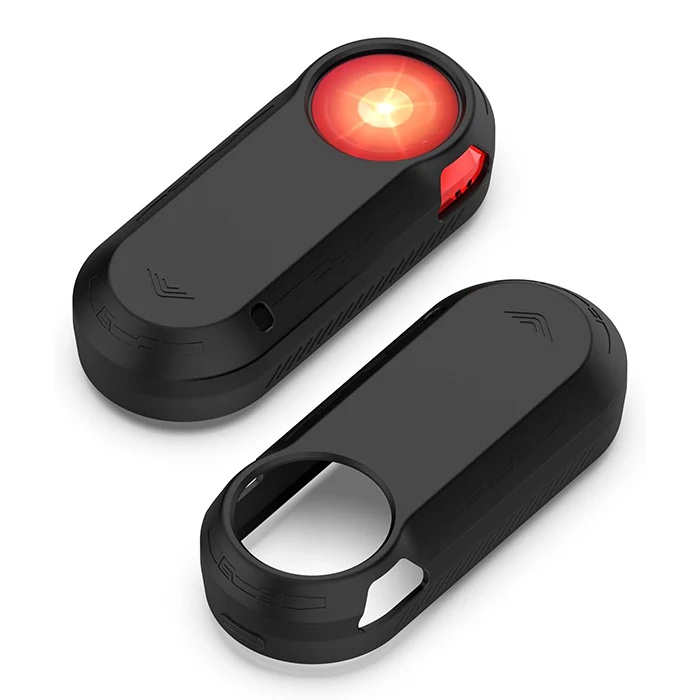
Forza Silicone Case Varia RTL515
FORZA Varia RTL515 Silicone Case: Ultimate Protection for Your Device Introducing the FORZA Silicone Case for Garmin Varia RTL510 / RTL515, your go-to solution for safeguarding your cycling companion. This premium accessory from Finish Line Cycles is crafted to provide exceptional protection against the rigors of daily use. Whether you're a casual rider or a dedicated cyclist, this case enhances your experience by ensuring your device remains in pristine condition. Revolutionary Protection The FORZA Silicone Case delivers 360-degree full-body protection, featuring an innovative shock-absorption design. Reinforced corners effectively absorb impacts, while raised edges add an extra layer of security. With this case, you can ride with confidence, knowing your device is shielded from drops and bumps. 360-degree full-body protection Shock-absorption design with reinforced corners Raised edges for added safety Precision Fit and Accessibility Designed with precision in mind, this case ensures a tailored fit for your Garmin Varia RTL510 / RTL515. Enjoy easy access to all ports and features without any compromise. The non-slip frame design minimizes the risk of accidental drops, giving you peace of mind on every ride. Tailored fit for seamless integration Easy access to all ports and features Non-slip design for enhanced grip Sleek and User-Friendly Design The FORZA Silicone Case combines functionality with style. Its slim profile maintains the sleekness of your device while offering a silky, soft-touch feel that enhances user experience. This case is not just about protection; it‚Äôs about elevating your cycling journey. Slim profile for portability Soft-touch finish for enhanced usability Stylish design that complements your device Complete Product Details SKU: CVR-RTL515 Product Type: Electronic Accessories Compatible with: Garmin Varia RTL510 / RTL515 Specifications Feature Details Material Silicone Protection Type Full-body Compatibility Garmin Varia RTL510 / RTL515 Transform your cycling experience with the FORZA Varia RTL515 Silicone Case. Visit Finish Line Cycles today to explore this essential accessory and ensure your device is always protected. Ride smart, ride safe!
Brand: Not specified
Category: Electronics > GPS Accessories > GPS Cases